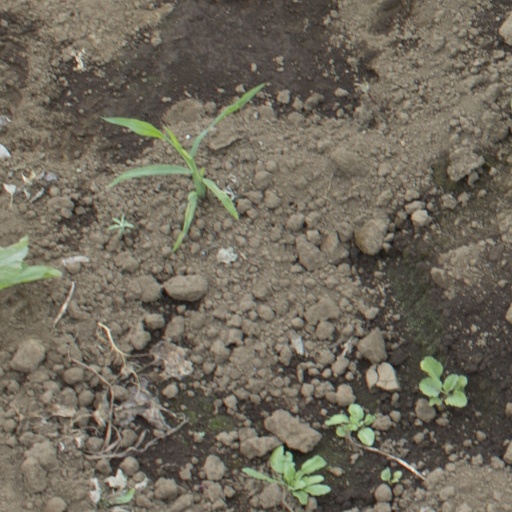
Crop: soybean